The Morall Fabillis of Esope the Phrygian

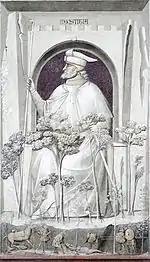
Giotto, "Injustice"

Fabill 6 ("The Sheep and the Dog") is the third of the Aesopian tales in the Morall Fabillis. Of the thirteen poems in the cycle, it is one of the most starkly written and the adaptation of its source (Aesop's "The Sheep and the Dog") is not at all straightforward. Henryson's version portrays the relationship between the two figures in terms of a trial. The sheep is required to submit to a long, complex, unethically convened judicial process so that the dog may procure recompense for "stolen" bread. The sheep loses the case, is stripped of his fleece and left to face the winter elements unprotected. The action of the fabill carries over into the moralitas in which the sheep questions whether God's justice is detectable on earth.